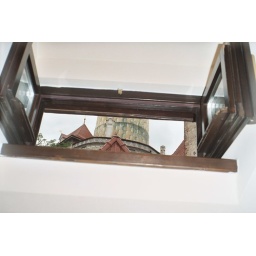
5/29/2006 -- View of the castle from the window in our room.